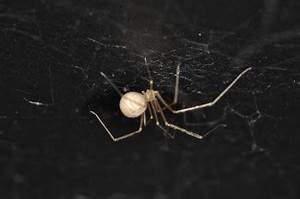
Label: ragno